Schnitzel

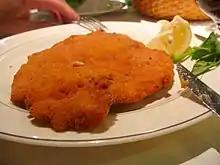
"Milanesa"

Due to the strong Austrian influence of the Austro-Hungarian era, "Wiener schnitzel" is popular in Hungary, known as "bécsi szelet" (Viennese slice), "borjú bécsi" (Viennese veal) or "rántott hús" (breaded meat). It is served in restaurants, and is a common meal in Hungarian homes. It is typically served with French fries, mashed potatoes, or rice. Alternatively, green peas or other vegetables are used as a side dish. Bread and salad (or pickles) often accompany the meal. Some restaurants offer the "cordon bleu" variant, a slice of schnitzel rolled and filled with cheese and ham.